Clonk

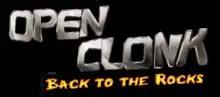
Logo of "OpenClonk"

"OpenClonk" is an open source continuation based on "Clonk Rage" by a community of "Clonk" enthusiasts and former "Clonk" developers. It is not officially developed by RedWolf Design.